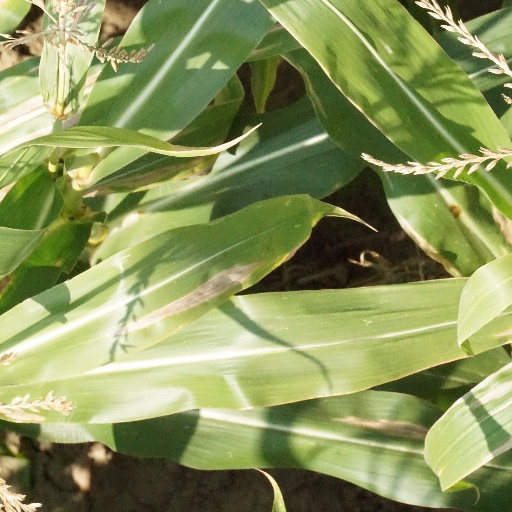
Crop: maize; corn